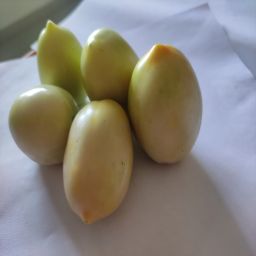
Crop: Tomato
Quality: Unripe